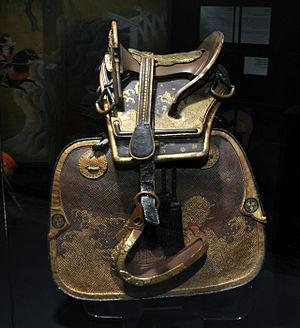
Harnachement (bagu) d'un cheval de samourai